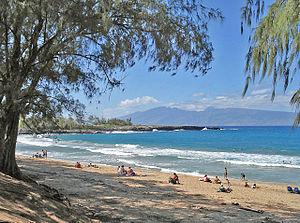
Arnaud de Rosnay, est un photographe, surfeur et aventurier français, né à Paris le 9 mars 1946, et disparu dans le détroit de Taïwan en mer de Chine, le 24 novembre 1984.